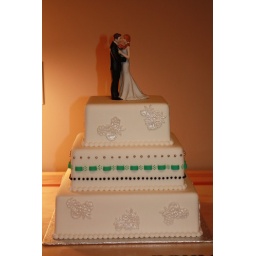
Covered in white fondant, and the center layer has a green fondant ribbon insertion.